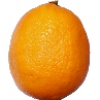
Label: Lemon Meyer 1